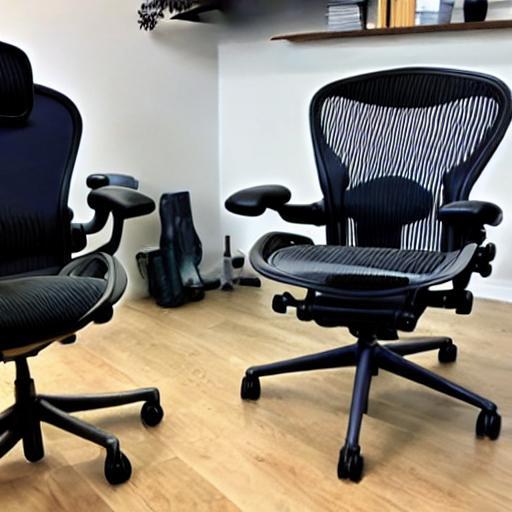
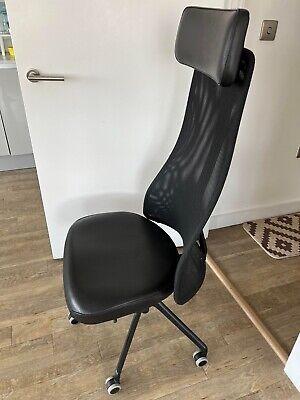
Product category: items_chair
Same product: no